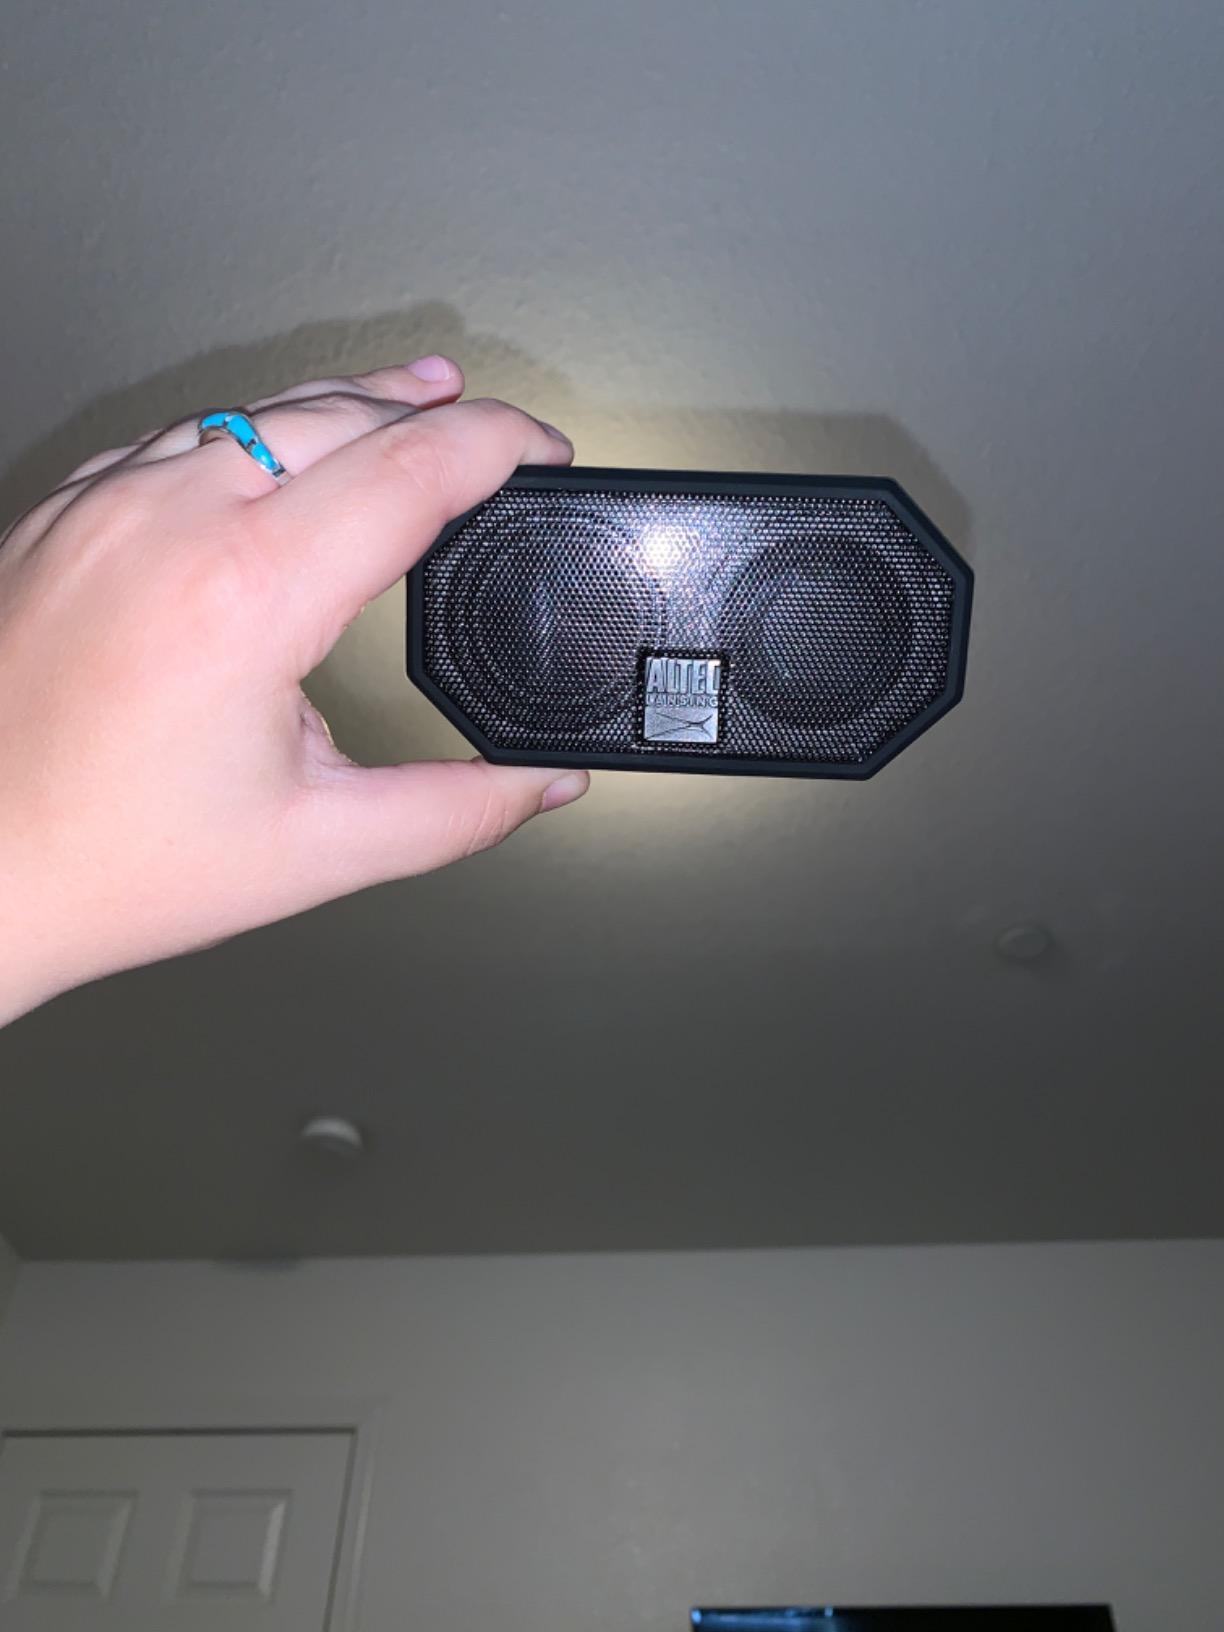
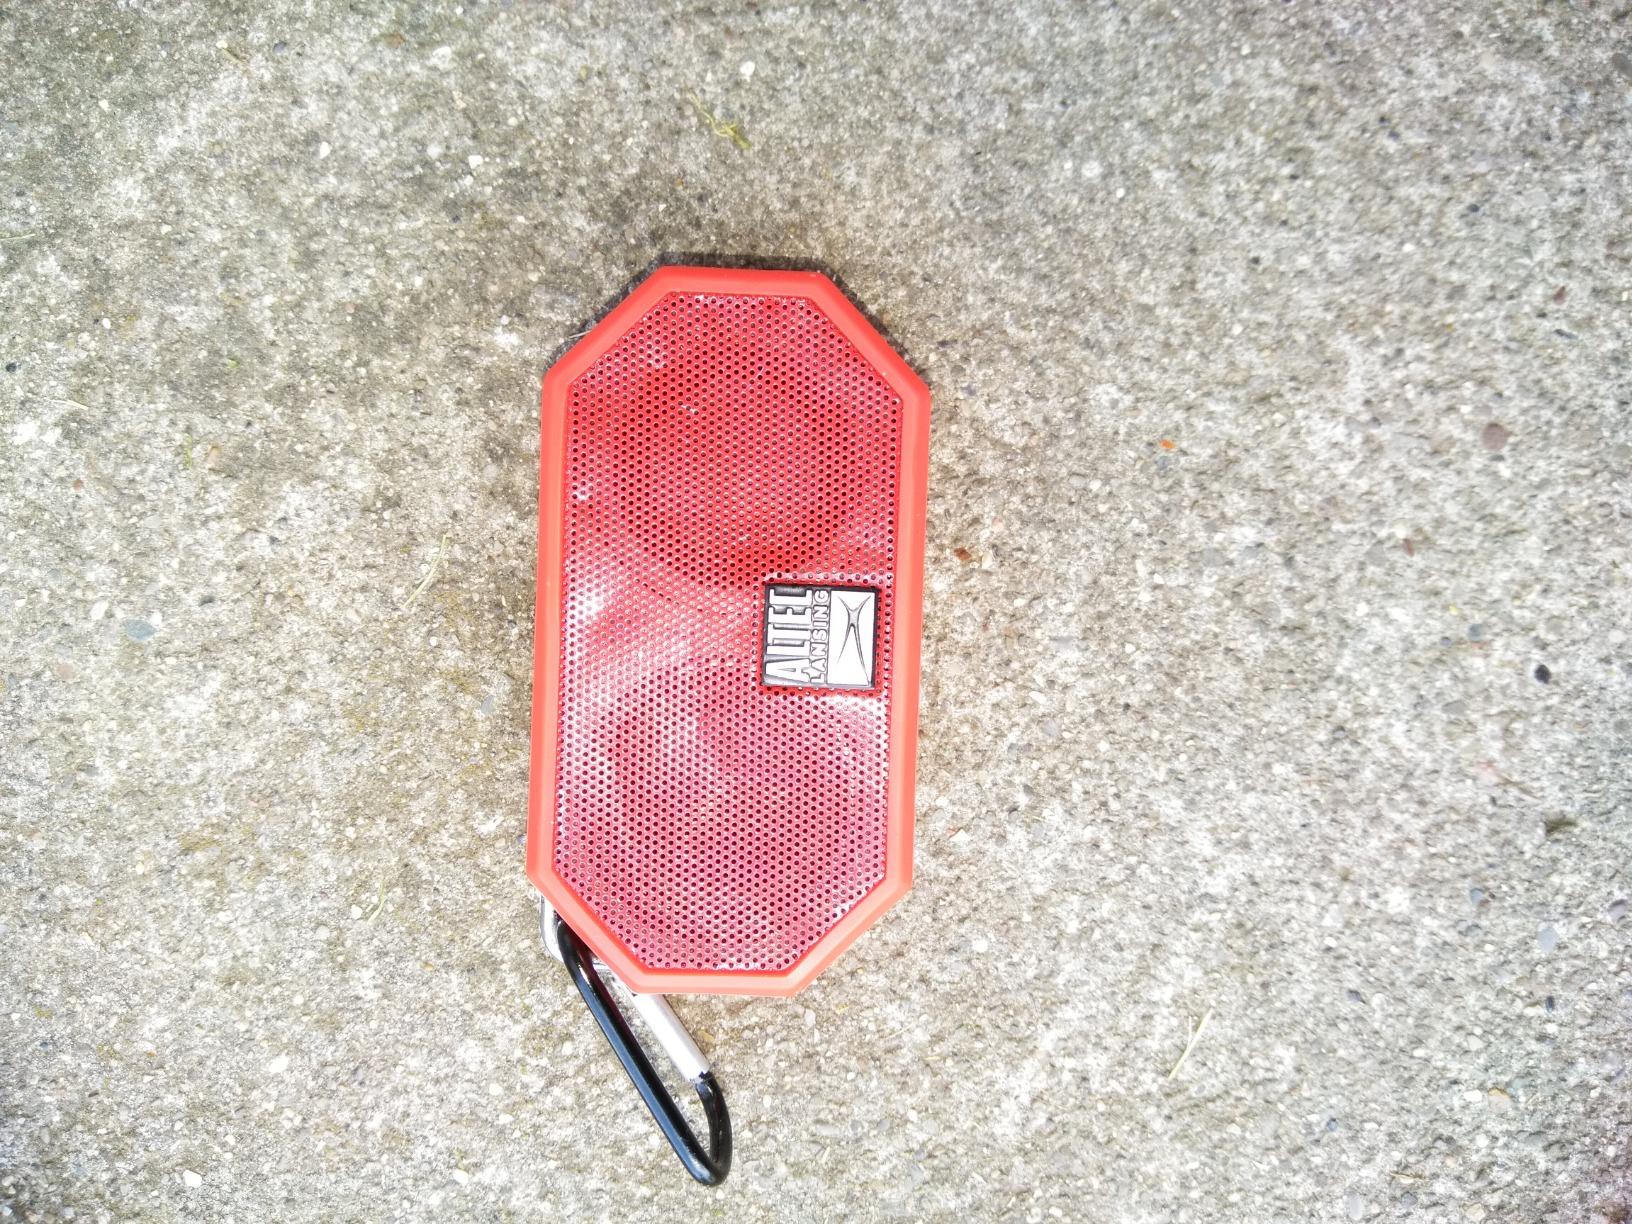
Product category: speaker
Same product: no